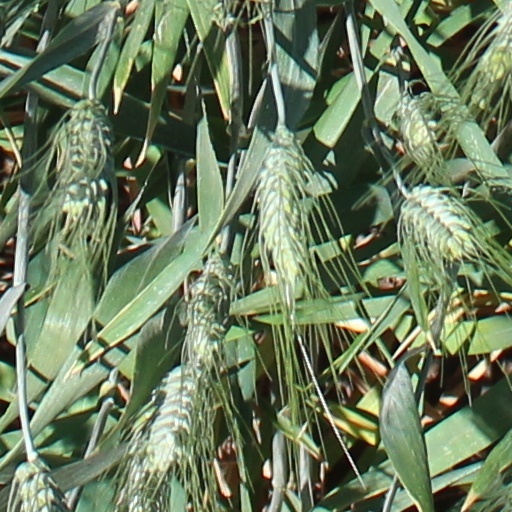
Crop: wheat